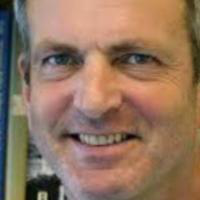
Age group: age 41-55